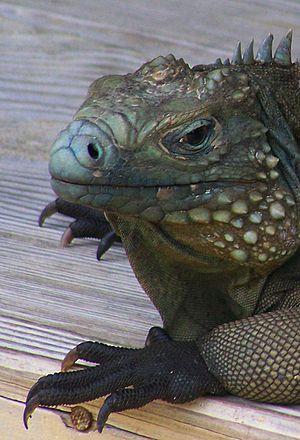
L'Iguane bleu est une espèce de lézard en danger critique de disparition de la famille des Iguanidae qui vit sur l'île de Grand Cayman. Auparavant considéré comme une sous-espèce de l'iguane terrestre de Cuba, il a été reclassé comme une espèce distincte en 2004 en raison de différences génétiques découvertes quatre ans plus tôt. L'Iguane bleu peut vivre jusqu'à 69 ans, ce qui fait de lui l'une des espèces de lézard pouvant vivre le plus longtemps.